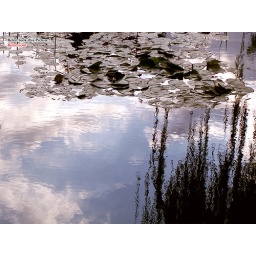
sky in water 2006.10.22